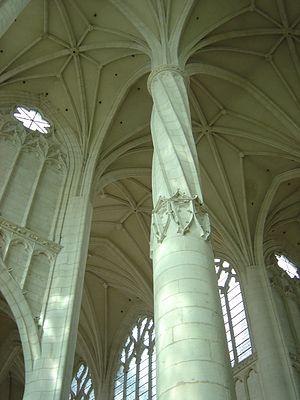
Cannelure torse d'un pilier, bras sud du transept de Saint-Nicolas-de-Port.
La basilique Saint-Nicolas de Saint-Nicolas-de-Port est une imposante église située à Saint-Nicolas-de-Port dans le département de Meurthe-et-Moselle, en région Grand Est, à quelques kilomètres au sud de Nancy.